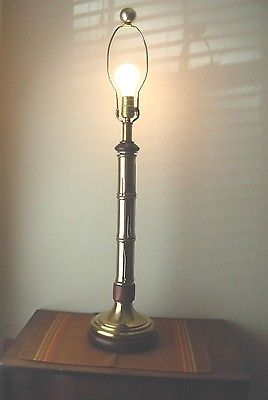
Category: lamp